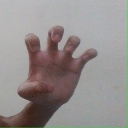
अक्षर: झ